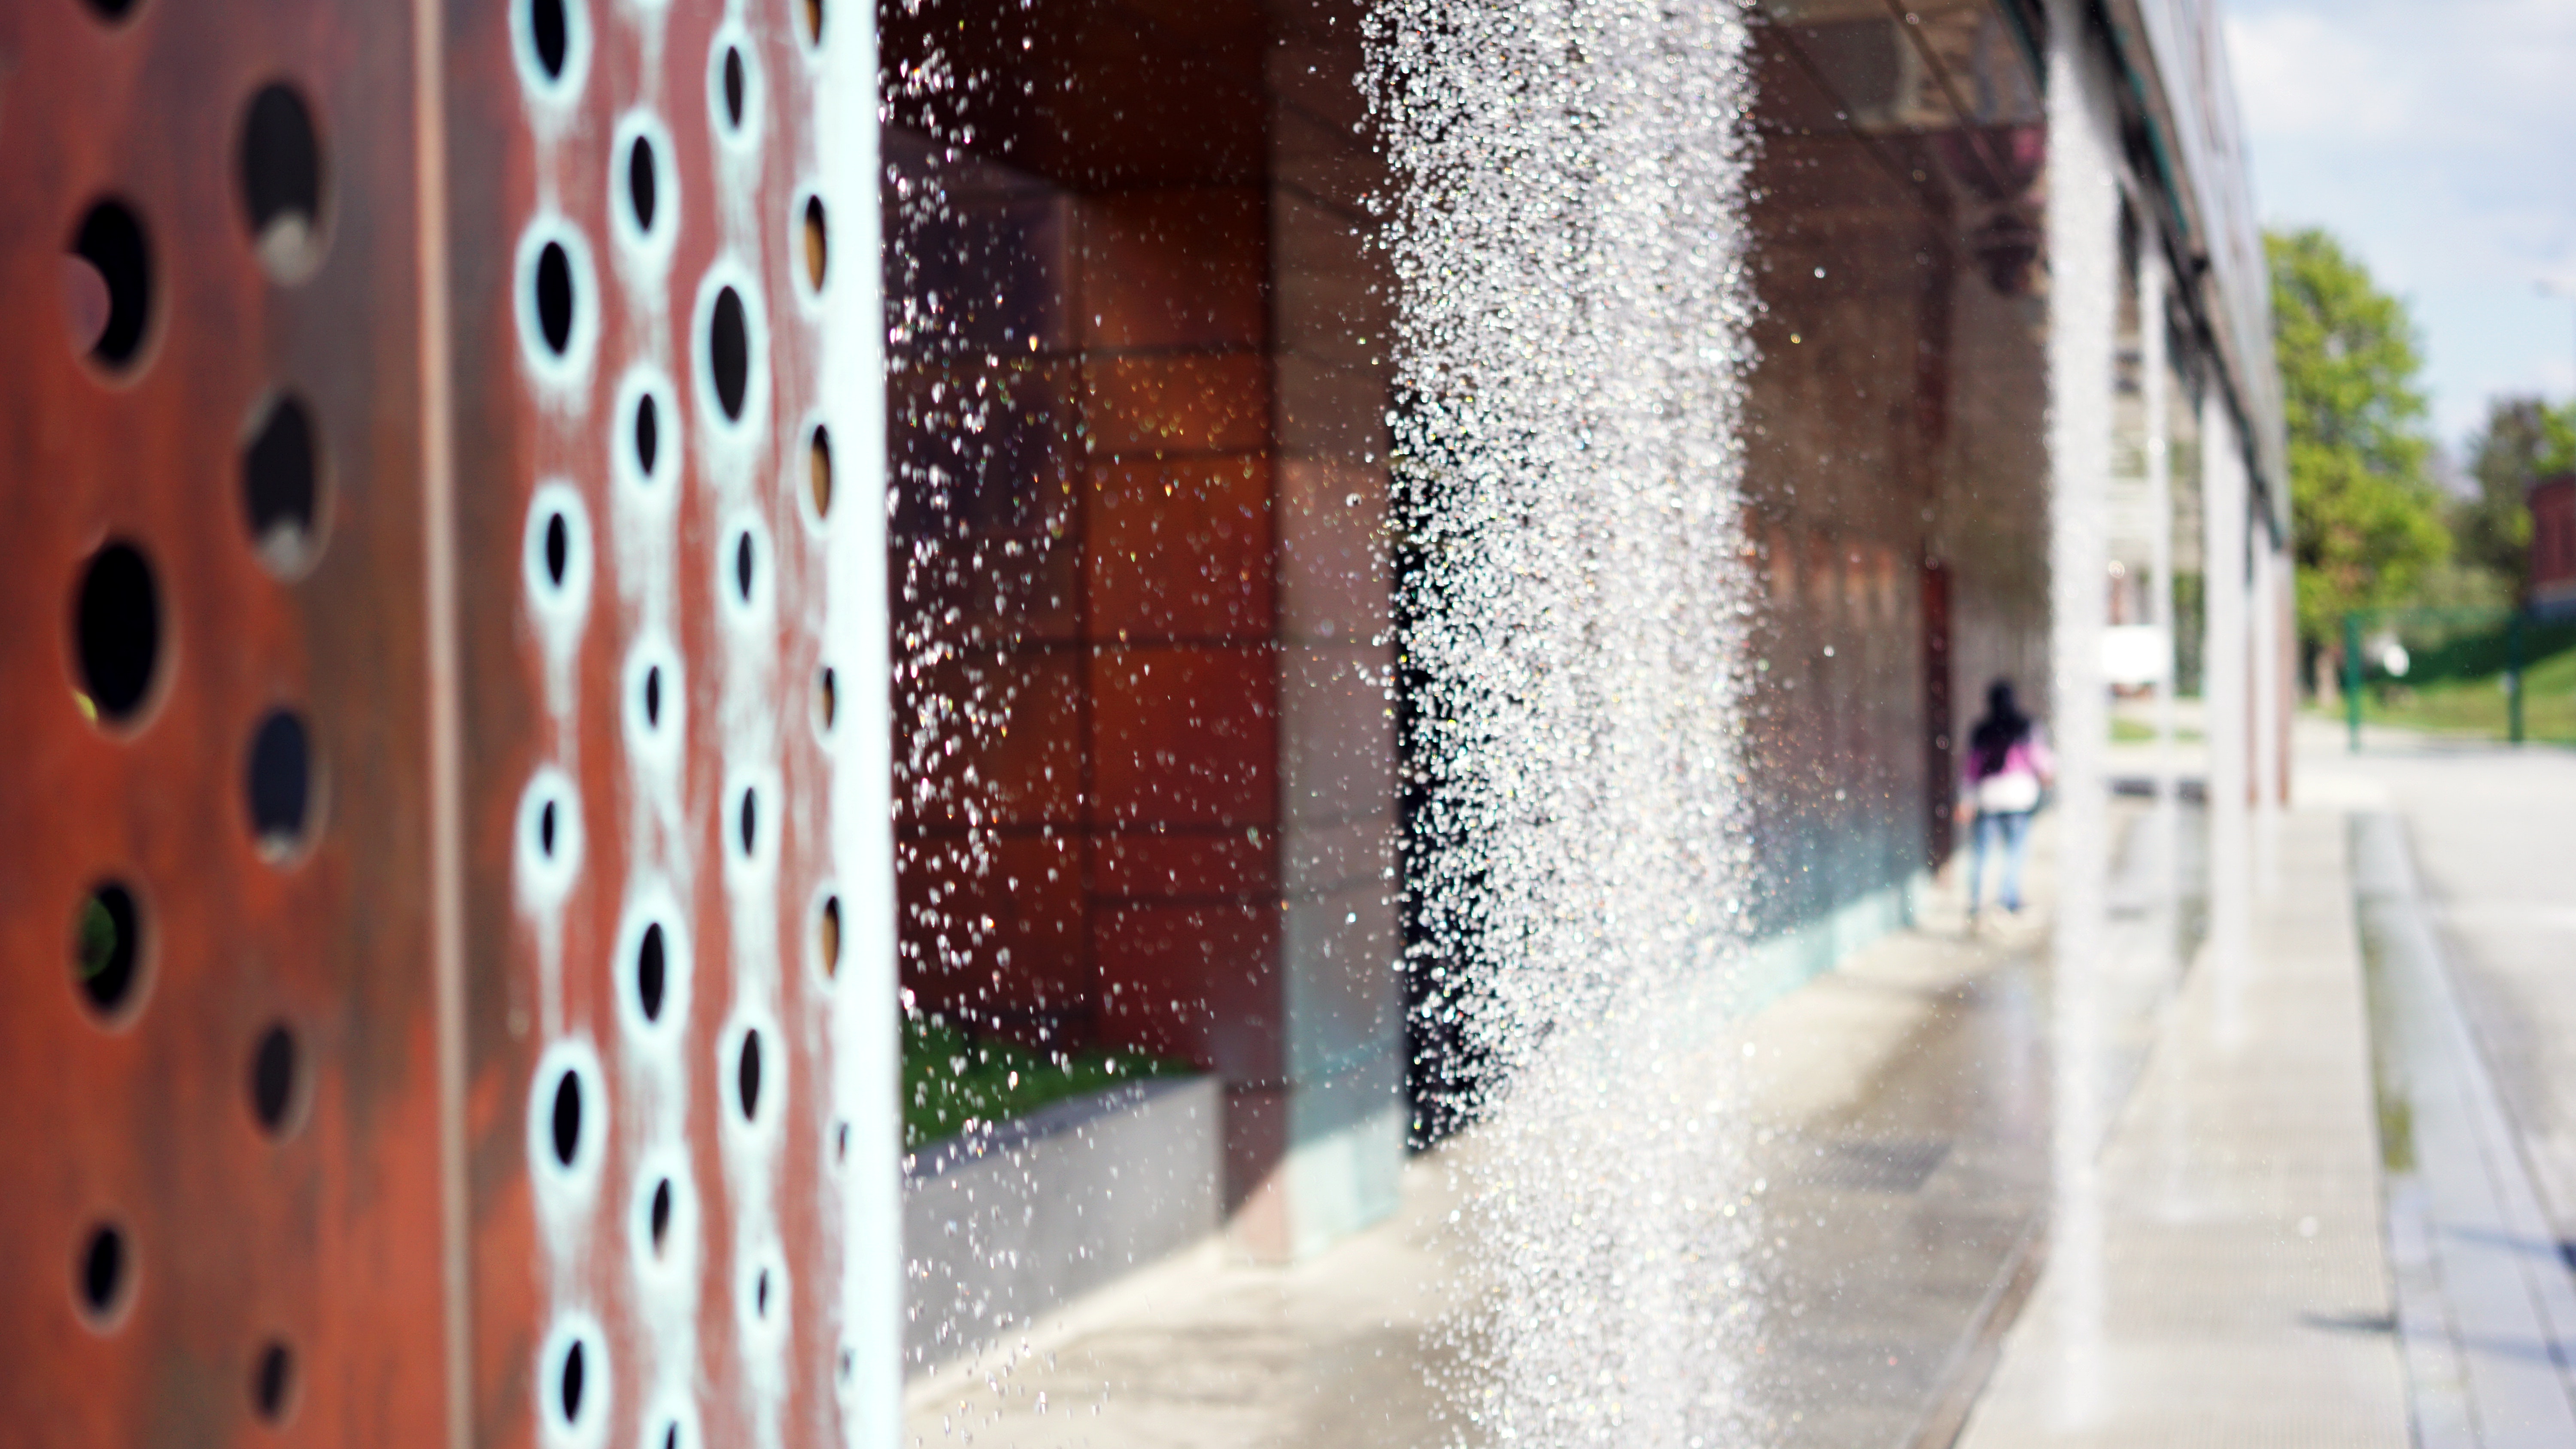
water, architecture, rain, street, facade, thoroughfare, pedestrian, road, metal